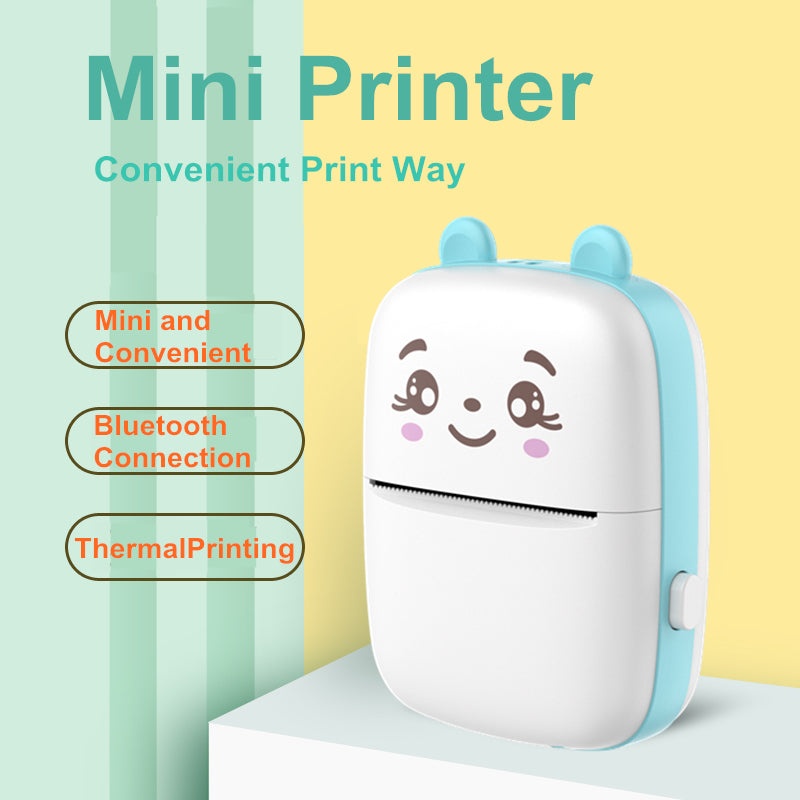
Mini Bluetooth Štampač Za Telefon
Bluetooth Bežična Povezanost: Povezuje se sa vašim uređajem putem Bluetooth-a, omogućavajući vam bežično štampanje sa vašeg telefona ili tableta. Inkless Termalno Štampanje: Koristi termalnu tehnologiju štampe, što znači da nema potrebe za kertridžima za tintu ili tonerima. Prenosiv Dizajn: Kompaktan i lak, omogućava vam jednostavno nošenje gde god da krenete. Visoka Brzina Štampe: Sa brzinom štampe od 33 stranice u minuti, možete brzo i jednostavno štampati dokumente ili fotografije.
Brand: beogradshopic.rs
Category: Electronics > Print, Copy, Scan & Fax > Scanners